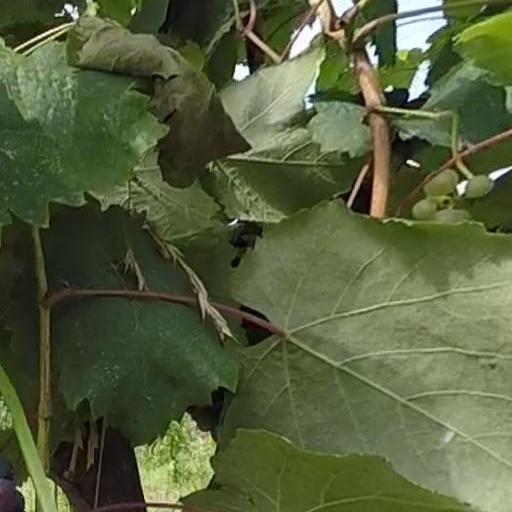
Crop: grape